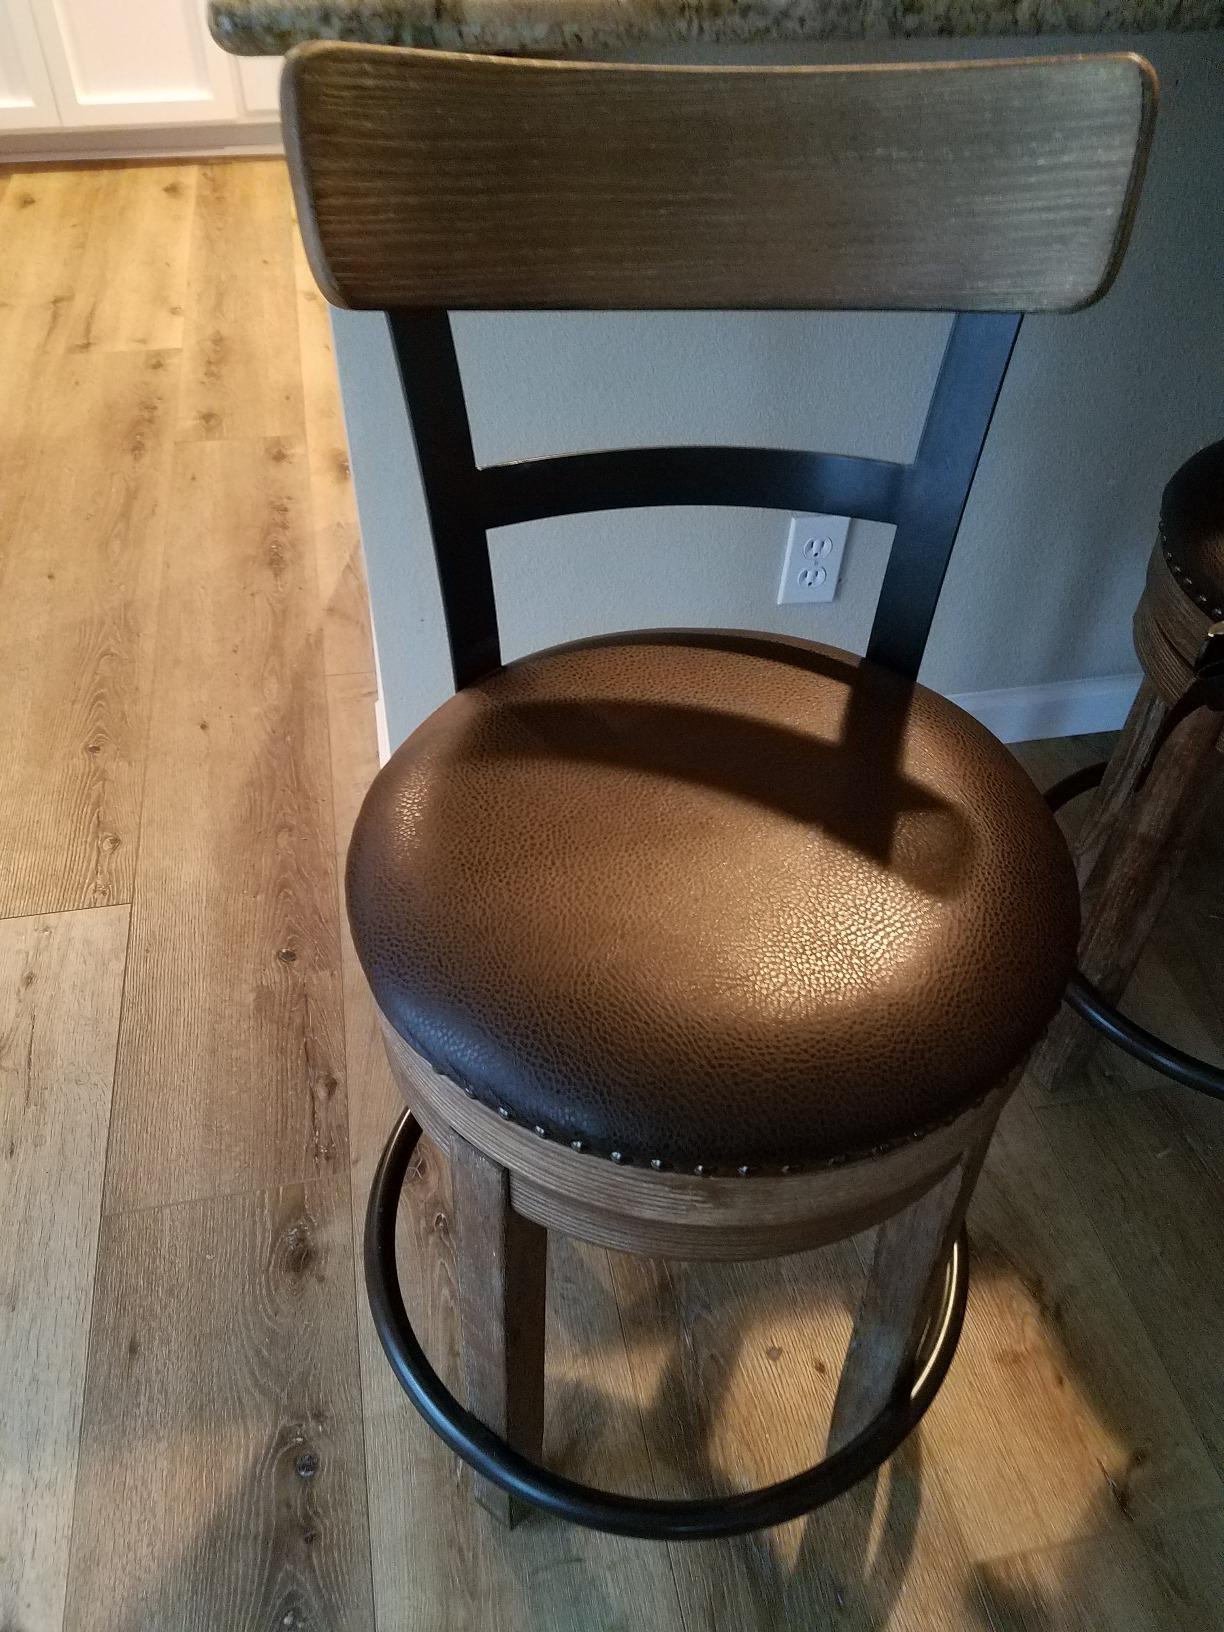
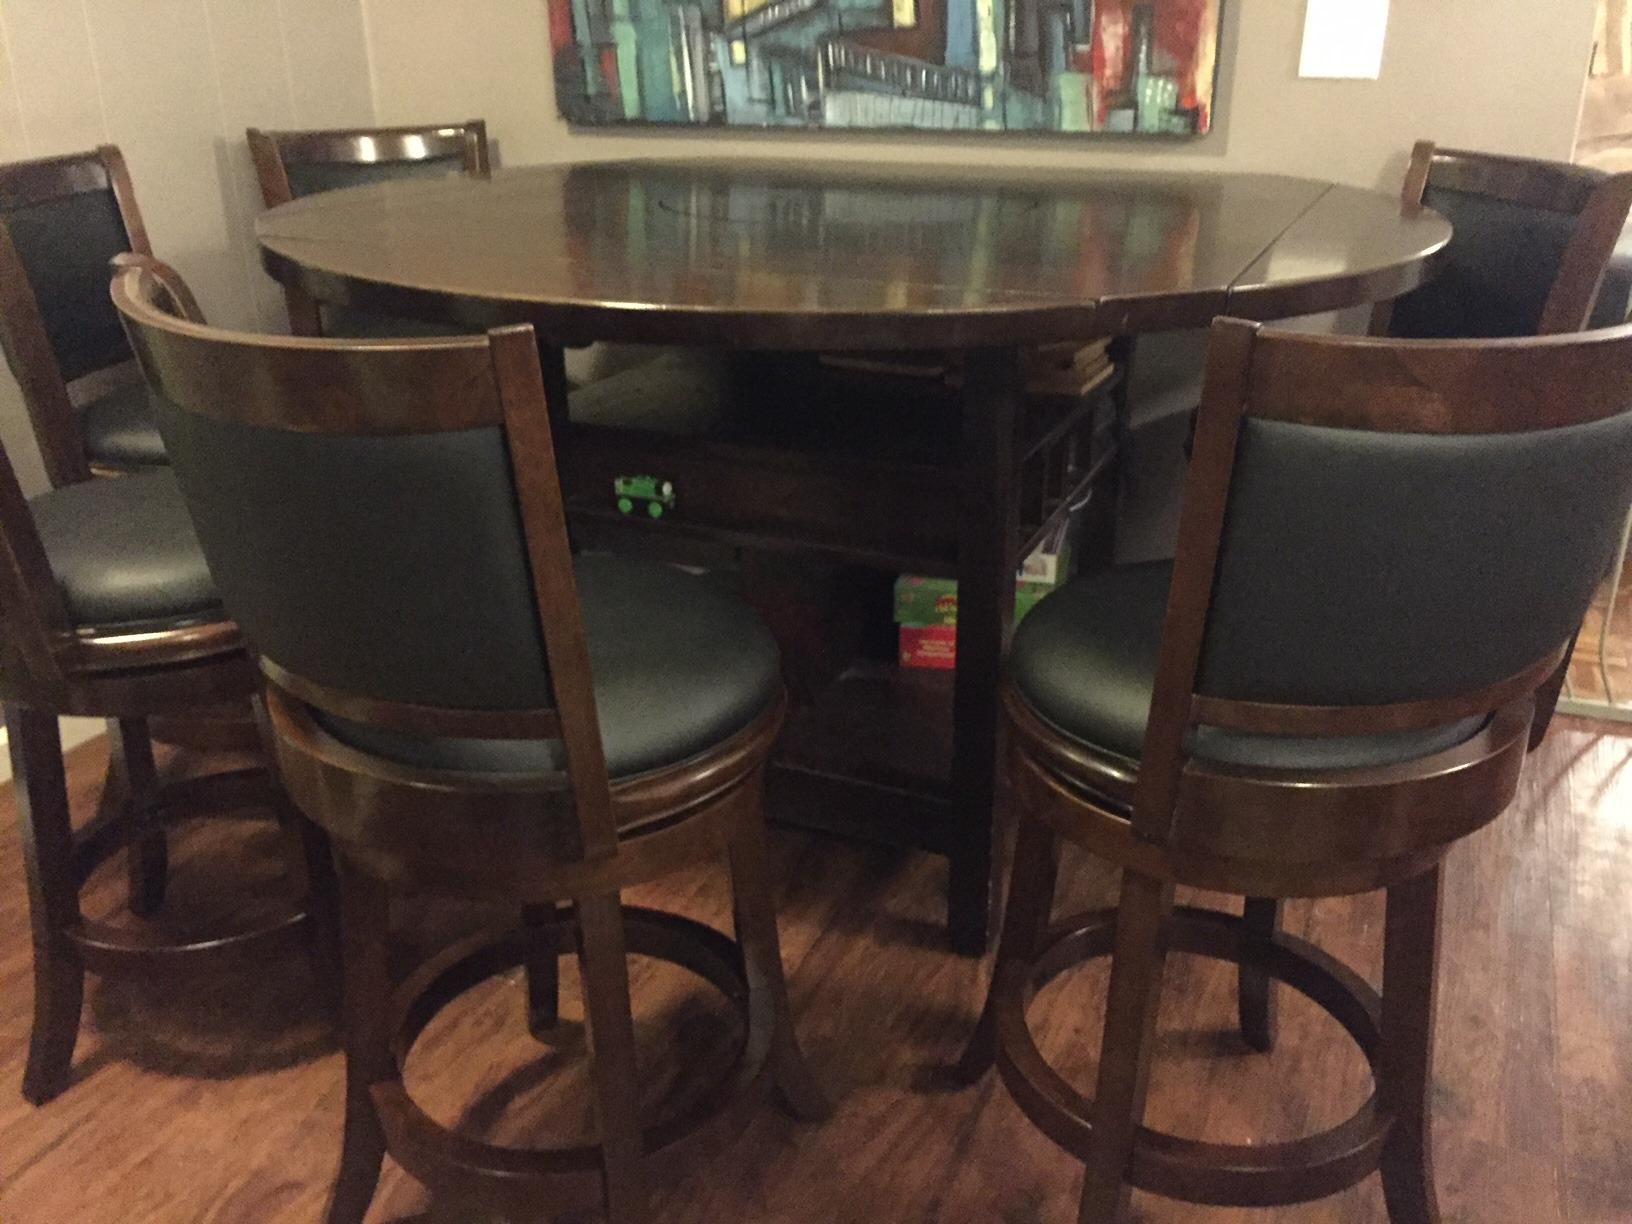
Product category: stool
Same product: no